Lansing Fisheries Building

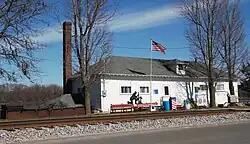
The building in 2020

Lansing Fisheries Building, also known as the Lansing Fish Hatchery/Lansing Fish Rescue Station, is a historic building located in Lansing, Iowa, United States. Lansing was long associated with fish rescue work along the Mississippi River. Fish would get caught in the backwaters and would suffocate when the water levels dropped or froze to death in the shallow waters in winter. Rescued fish would either be redeposited in the river or transported inland to stock streams and lakes by the State Fish and Game Warden (after 1931 the Iowa Fish and Game Commission, and after 1935 the State Conservation Commission).